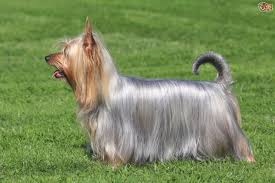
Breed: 231-n000081-silky_terrier